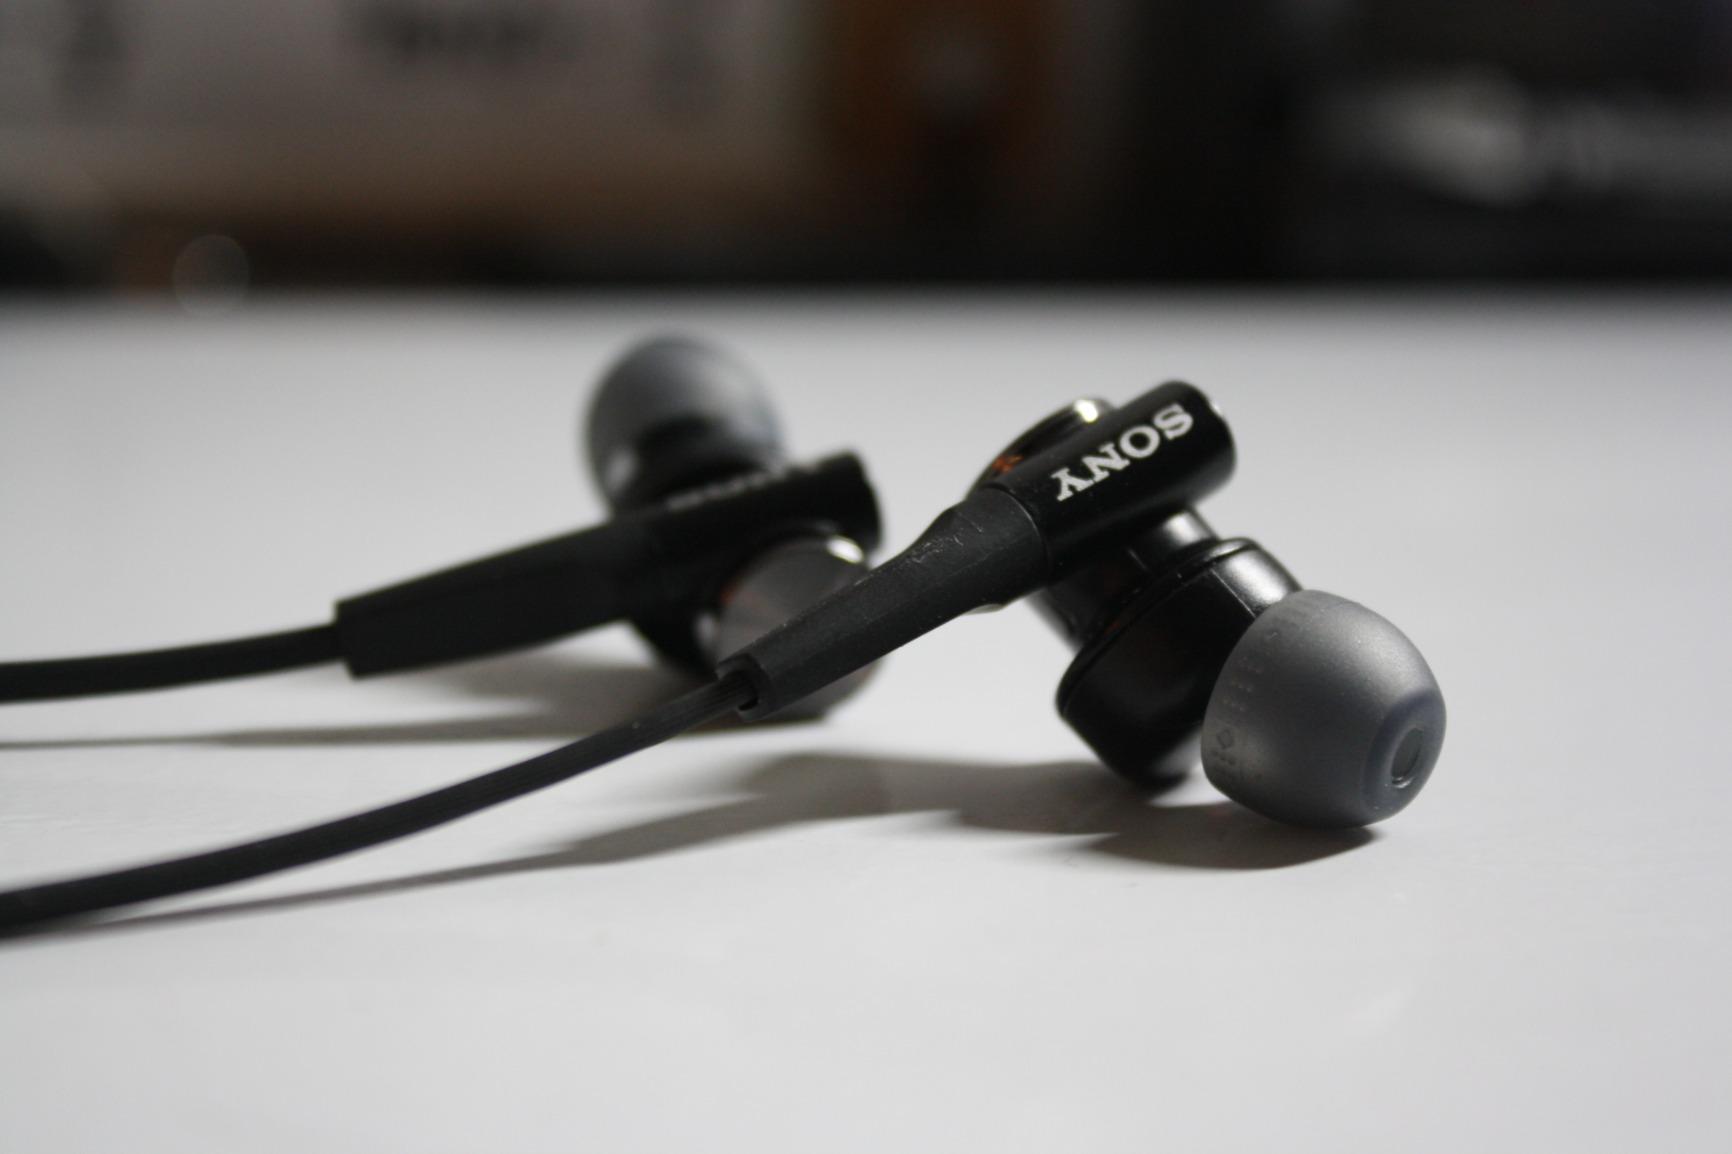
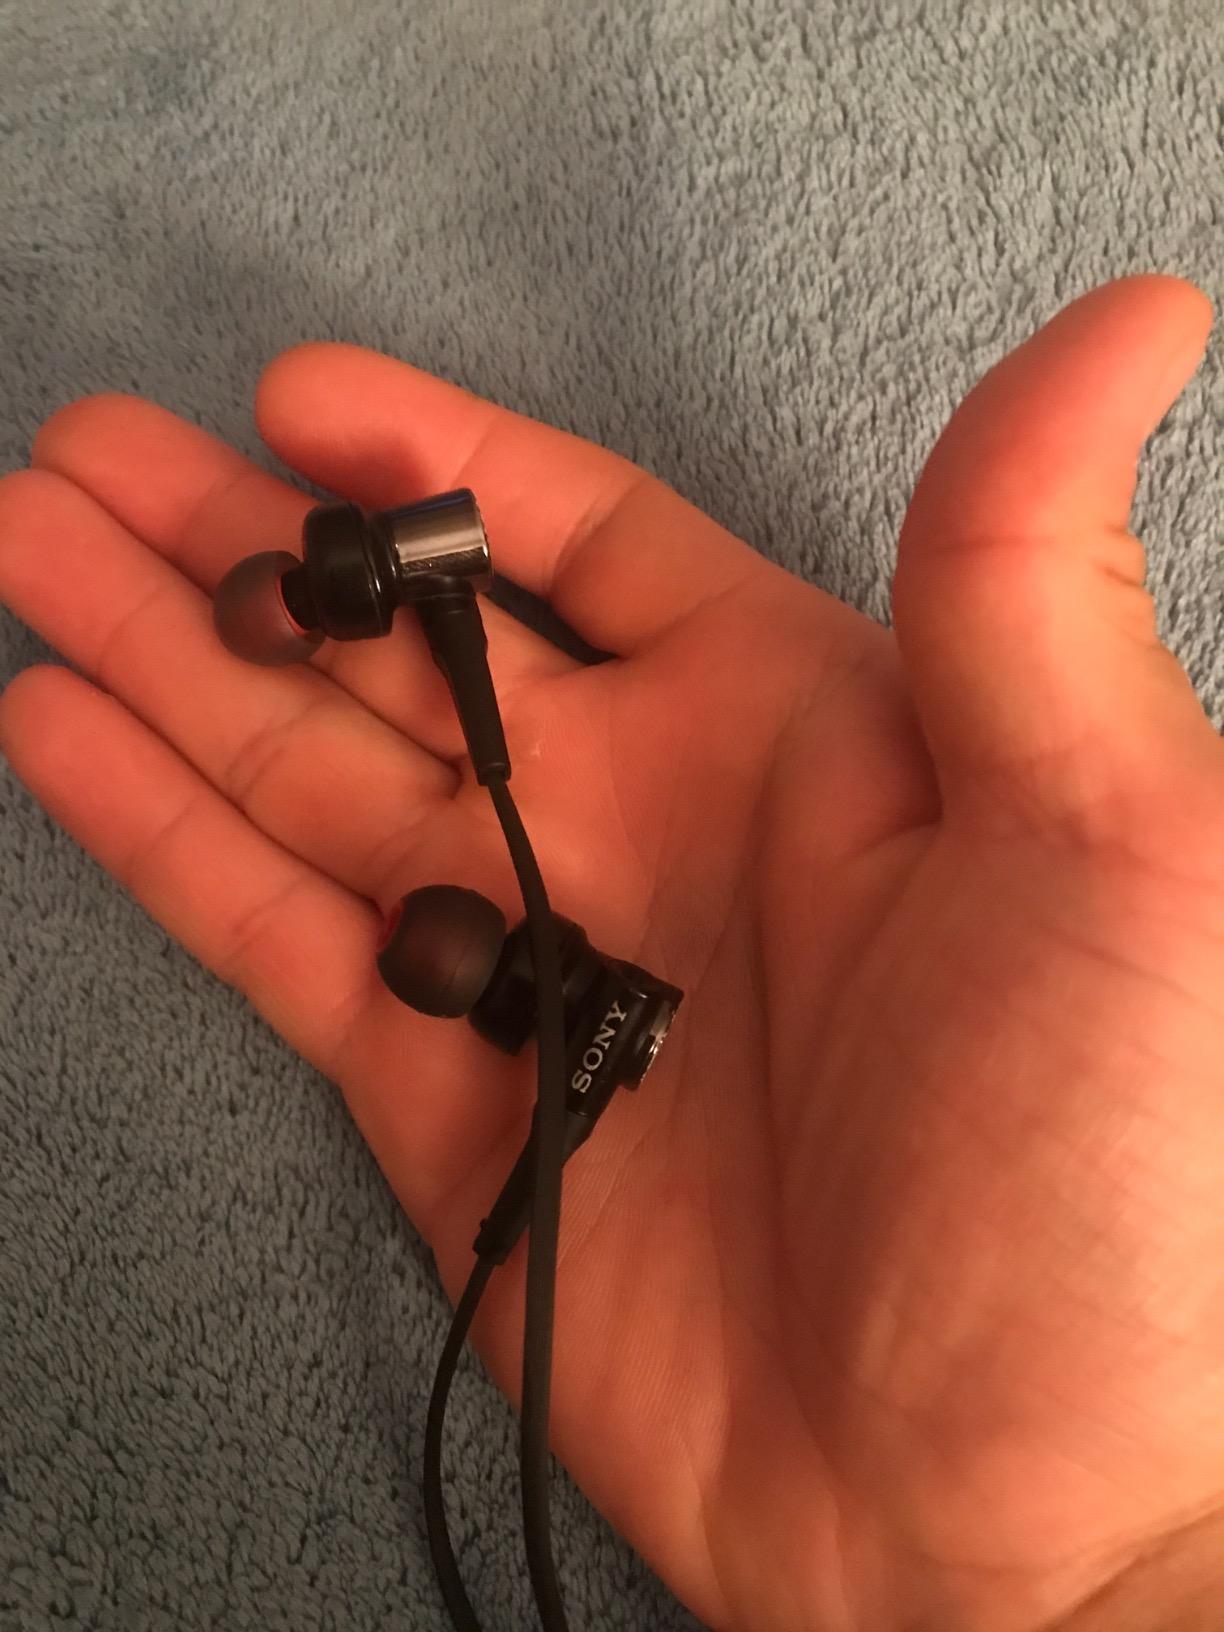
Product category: headphones
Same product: yes